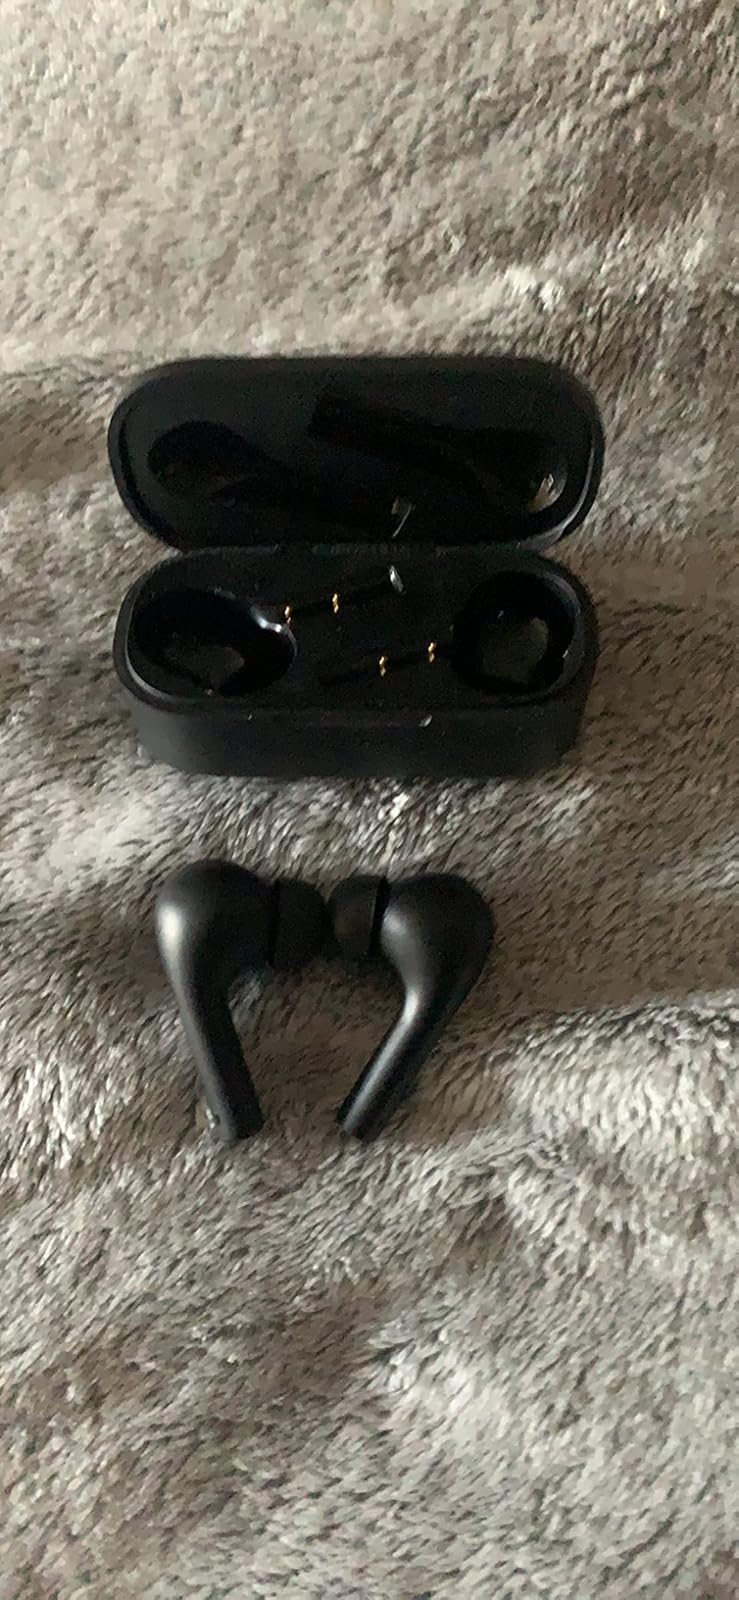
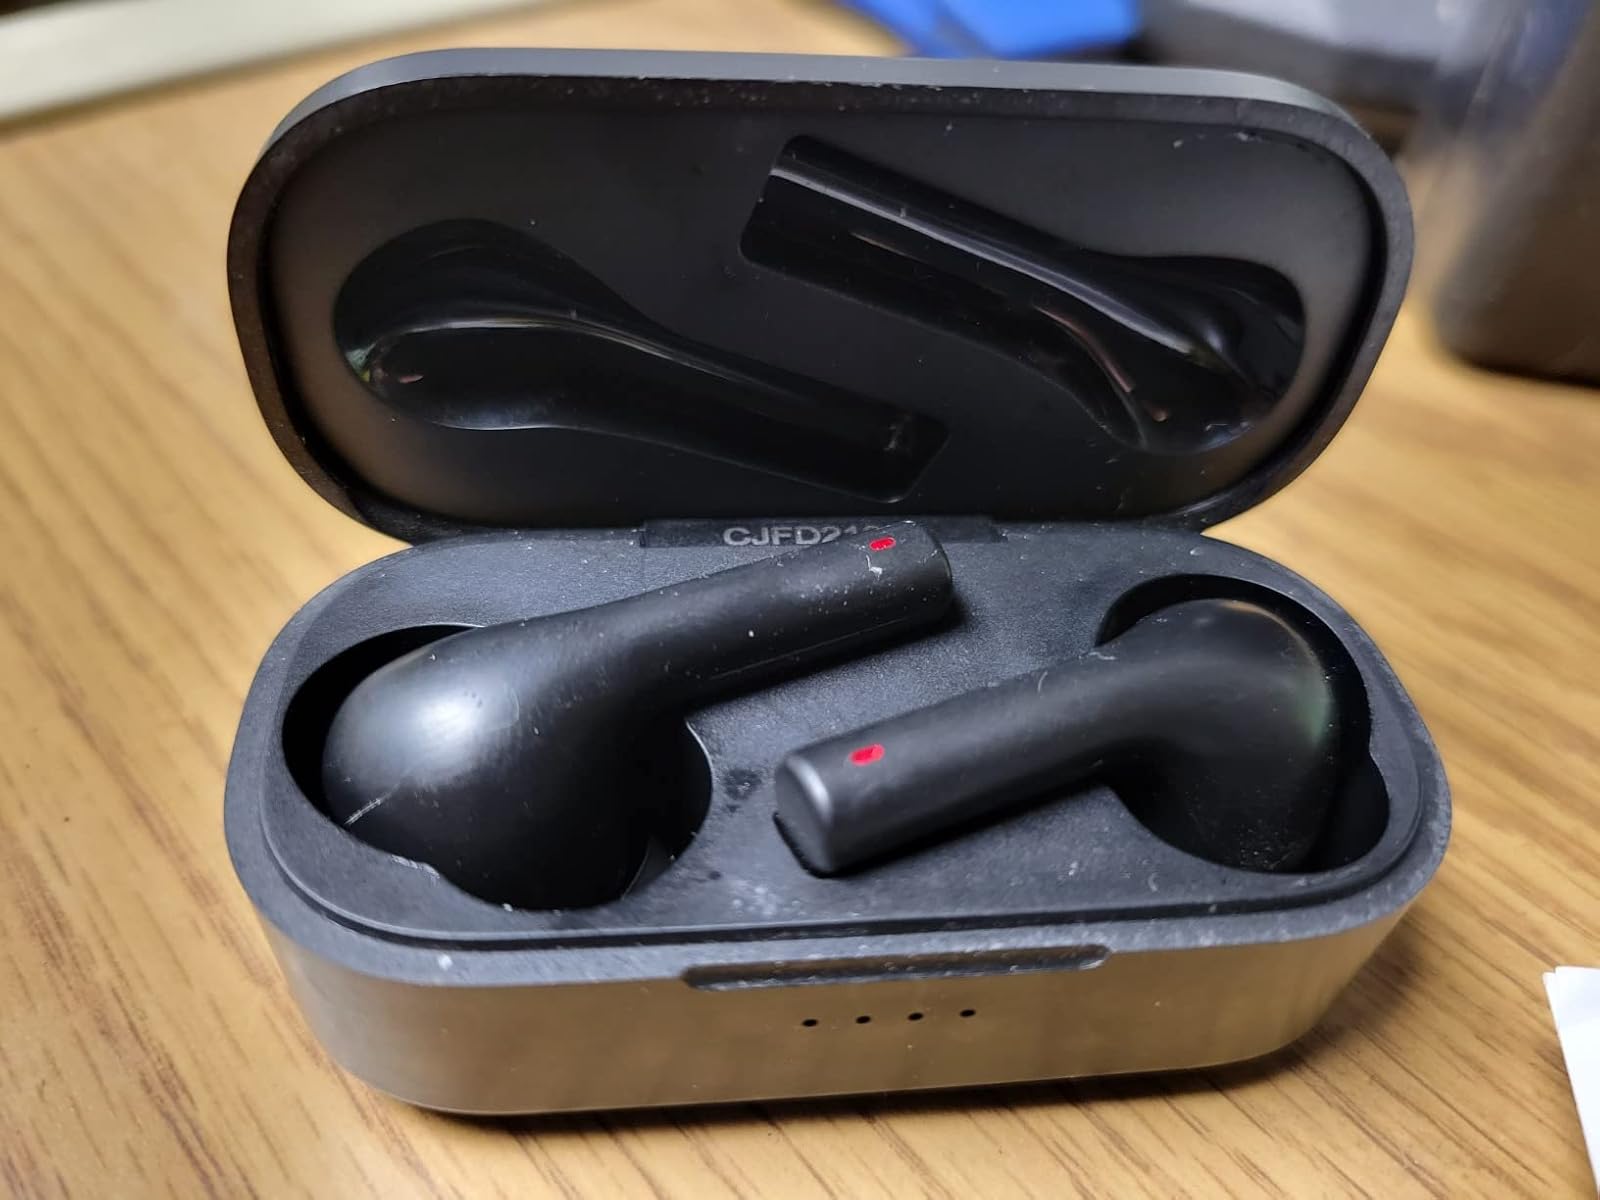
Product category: earbuds
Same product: yes